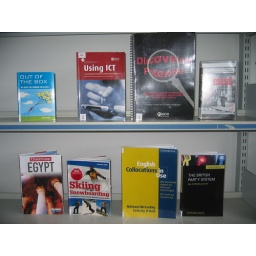
Move your mouse over each book cover and click on the link to search the library catalogue.